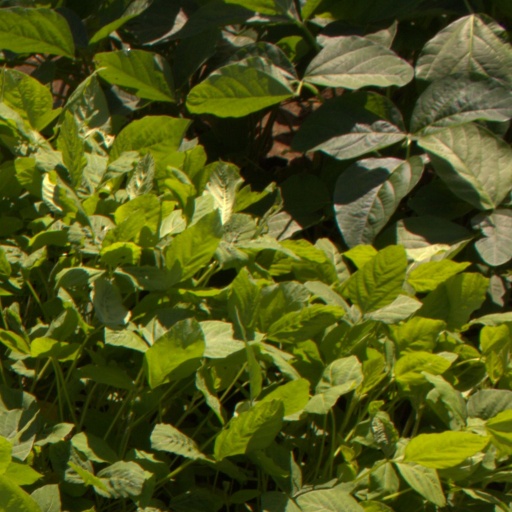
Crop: soybean